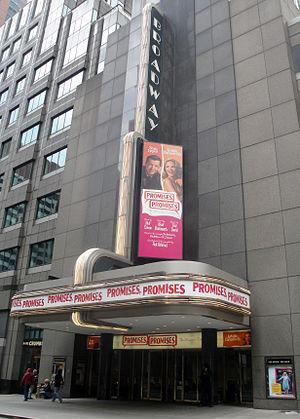
Eugene L. De Rosa, né en 1894 en Calabre et mort en 1945, est un architecte italo-américain. Spécialisé dans la création de théâtres, il a notamment travaillé dans la ville de New York.